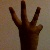
The image shows a hand gesture representing the number 6 in Indian Sign Language.